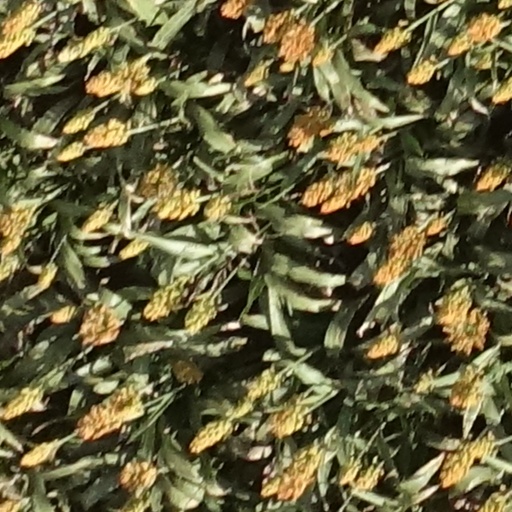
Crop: sorghum